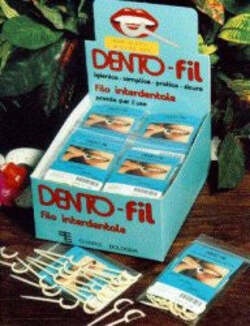
Dentofil 20pz
Dentofil Caratteristiche: pulisce a fondo tra i singoli denti: - dove tutti i giorni rimangono residui di cibo, - dove lo spazzolino da denti arriva difficilmente. In viaggio, al pic-nic o a casa dopo i pasti.
Brand: Clubfarma - Melilli
Category: Health & Beauty > Personal Care > Oral Care > Denture Repair Kits